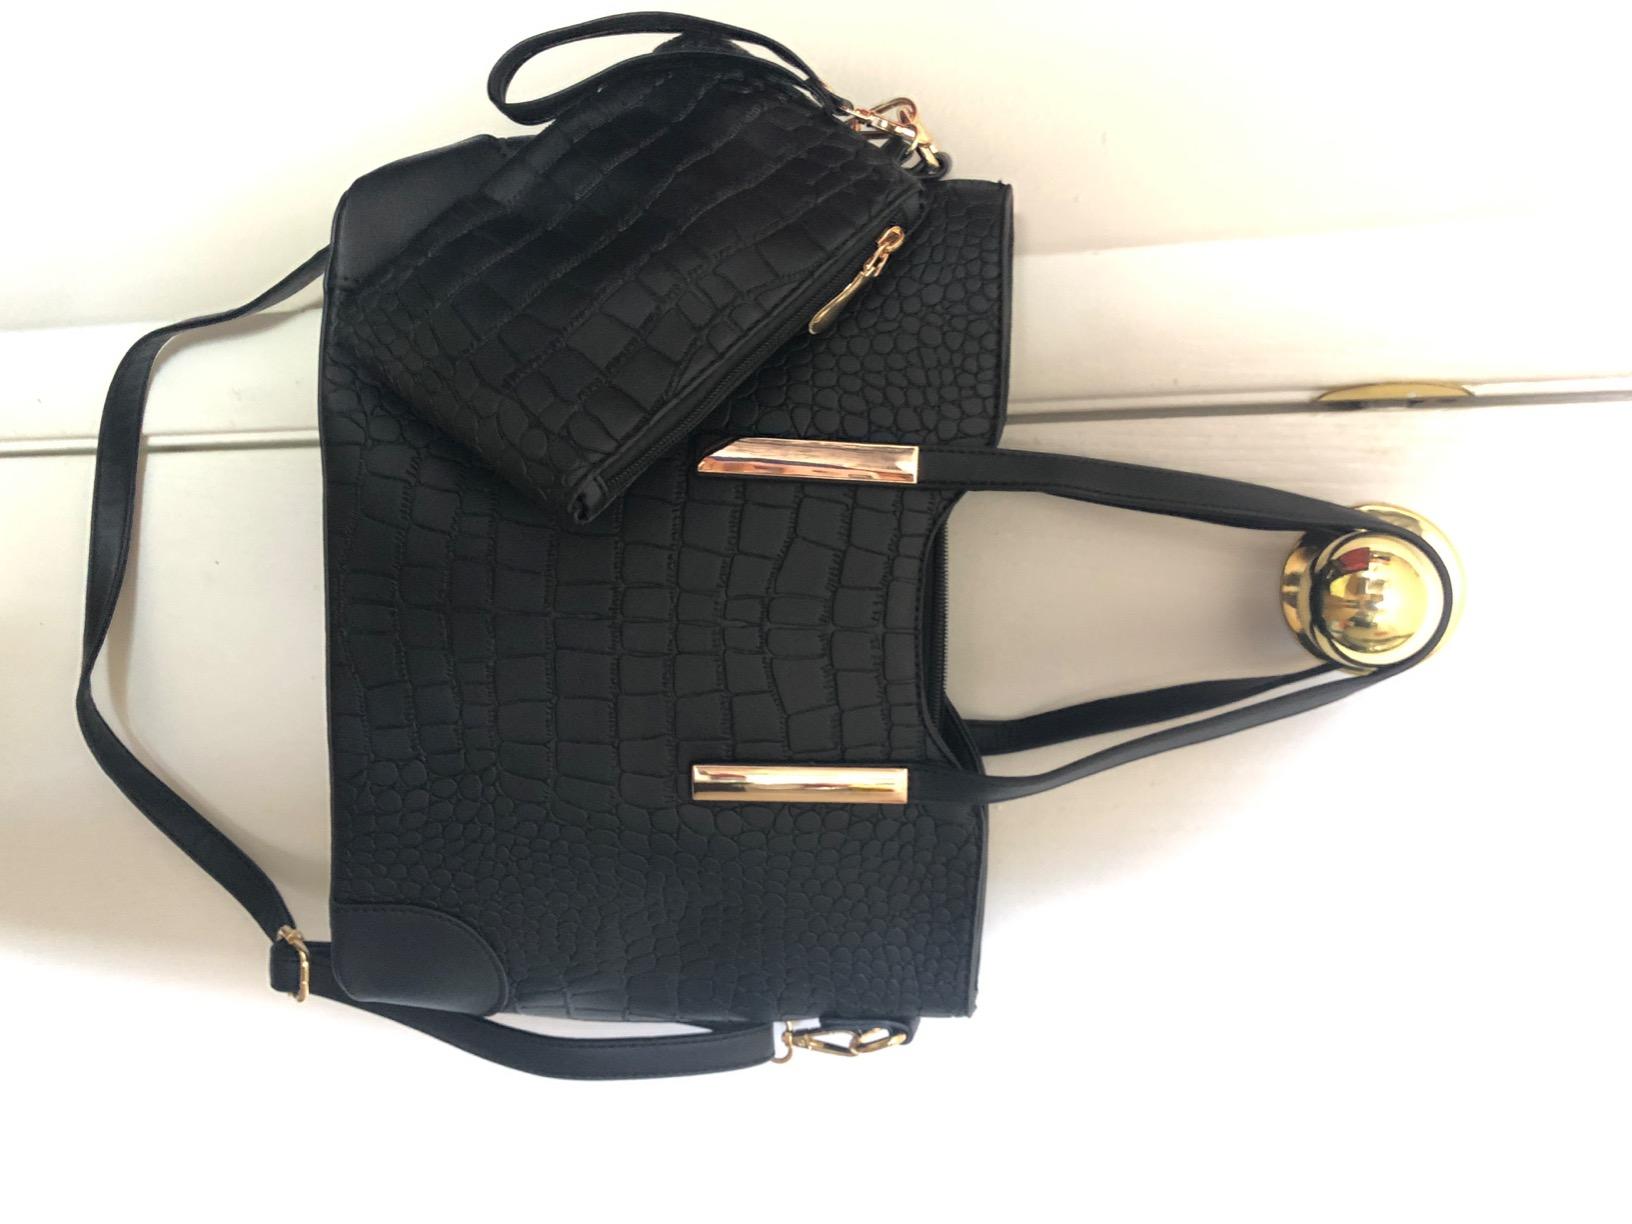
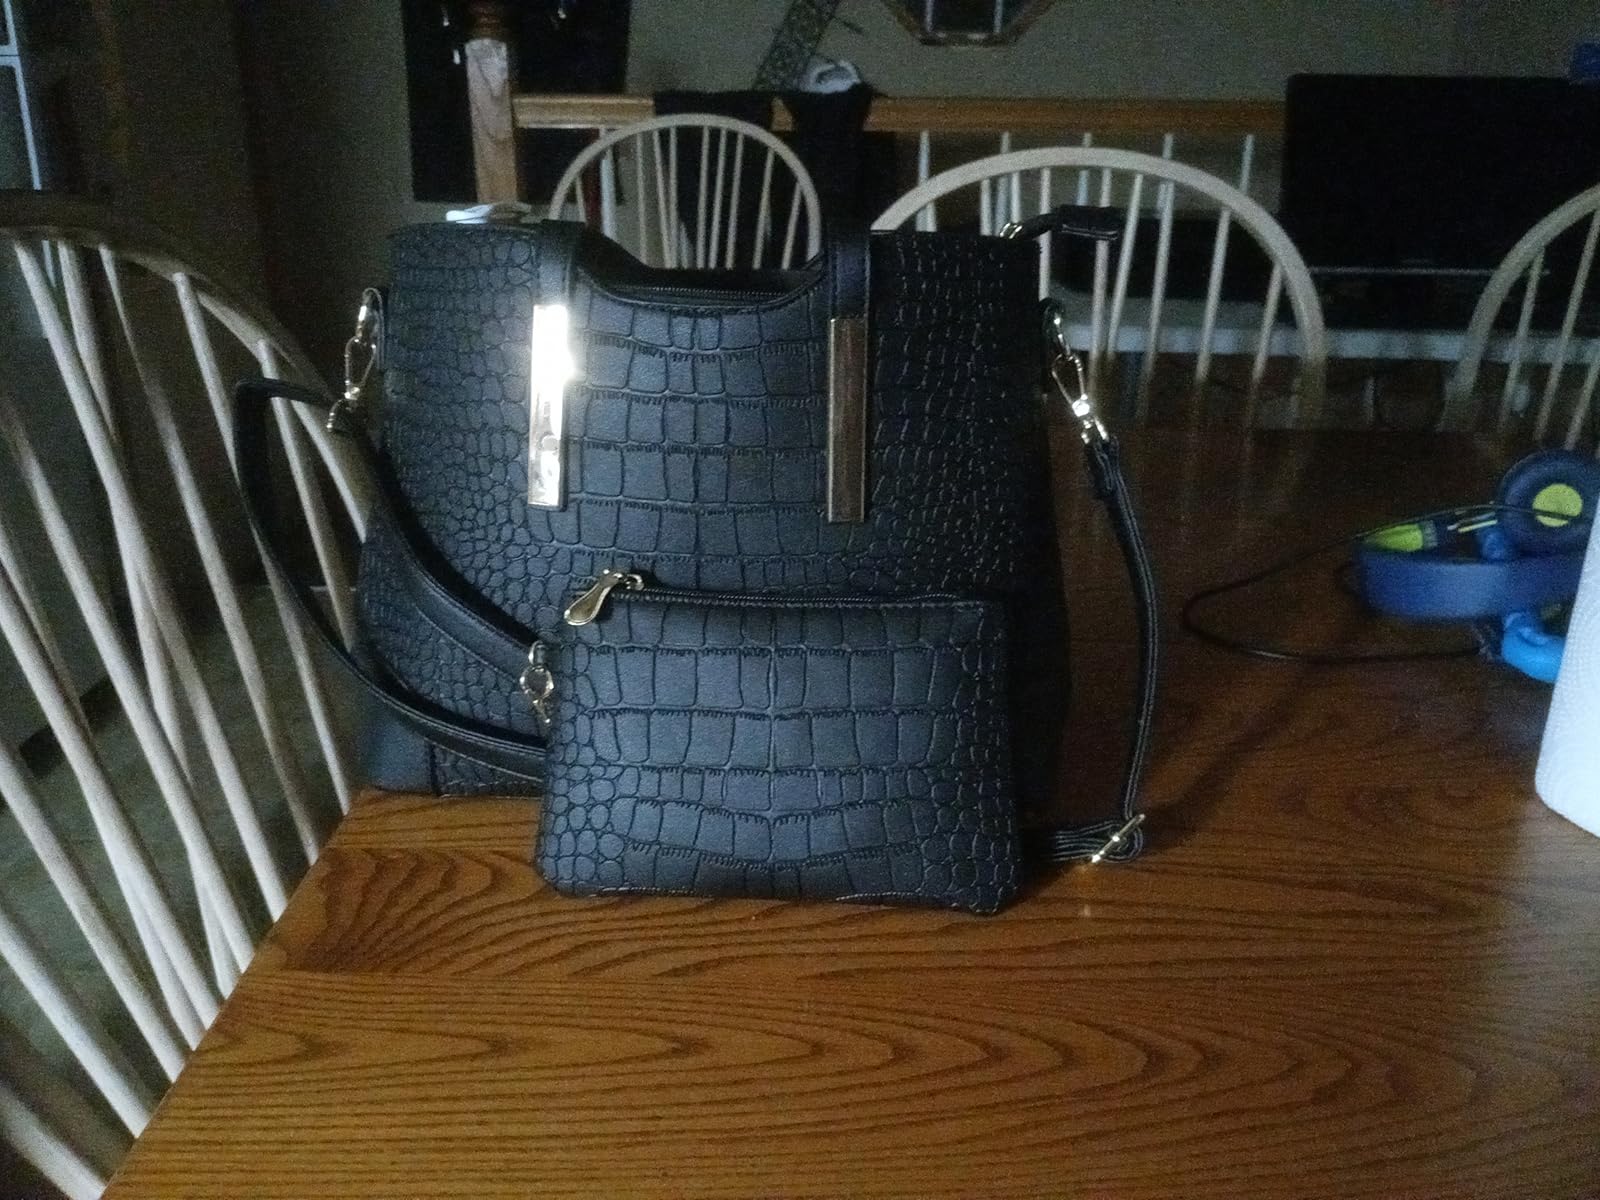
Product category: accessories_handbag
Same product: yes